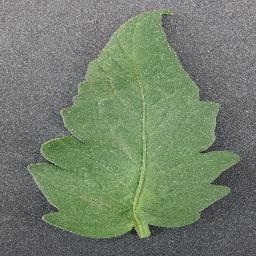
Label: Tomato___healthy